Twomey Cellars

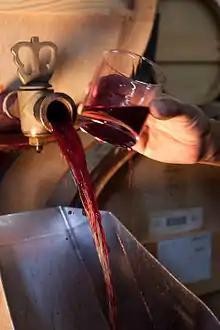
Soutirage of Twomey's Merlot

In 2006, the Duncan family purchased Roshambo Winery in Healdsburg to establish a second winery for Twomey. This winery, dedicated to the production of Pinot noir and Sauvignon blanc, has glass walls and curving roofs shaped like the contours of the nearby hills. The winery was overhauled for a period of about 2 years to convert it into a Pinot noir production facility, introducing small (2- and 5-ton) open top fermentors, with temperature closely controlled by separate heating and chilling plates.